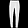
Label: Trouser